Henry Burden

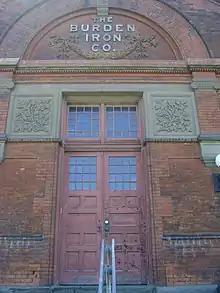
Entrance to the old office

Burden started at the Townsend & Corning Foundry, manufacturers of cast iron plows and other agricultural implements, located in Albany’s south end - near today’s Port of Albany. In 1820, he invented an improved plow, which took first premium at three county fairs, and a cultivator, which was said to have been the first to be put into practical operation in the country. He also made mechanical improvements on threshing machines and grist mills.